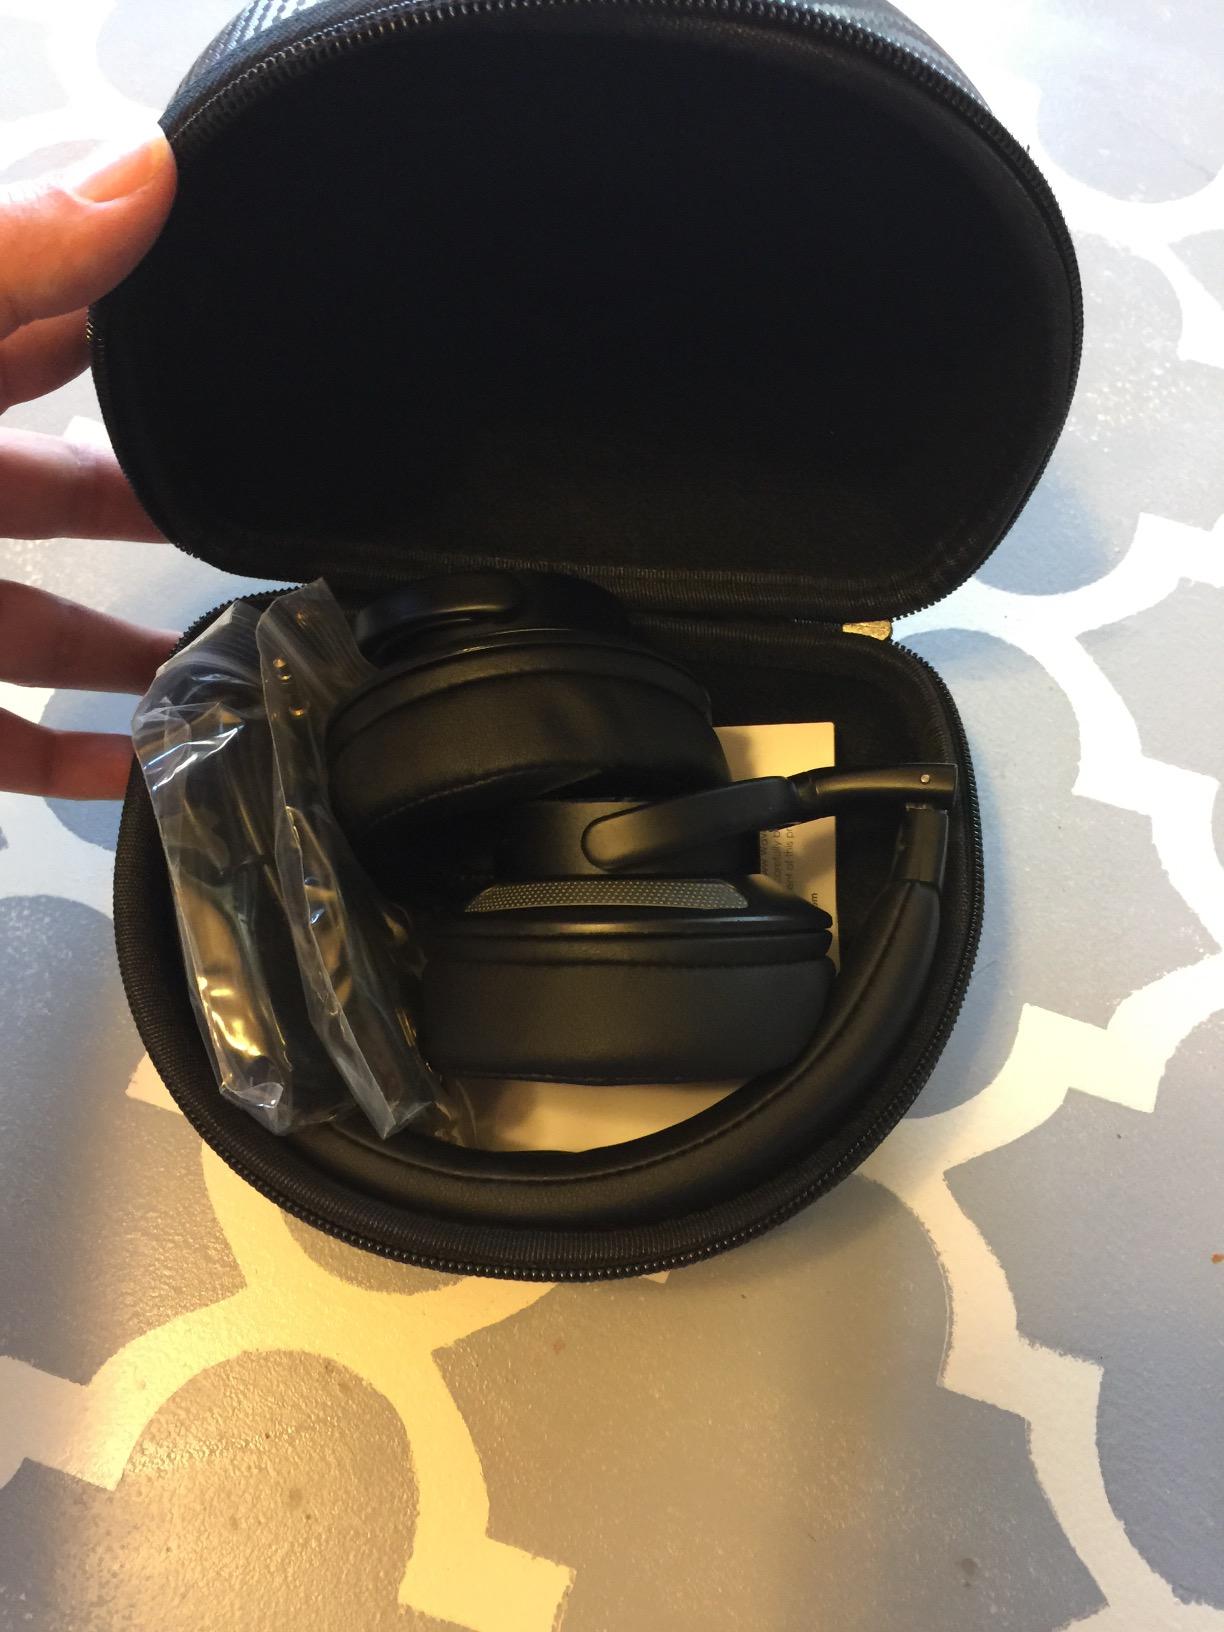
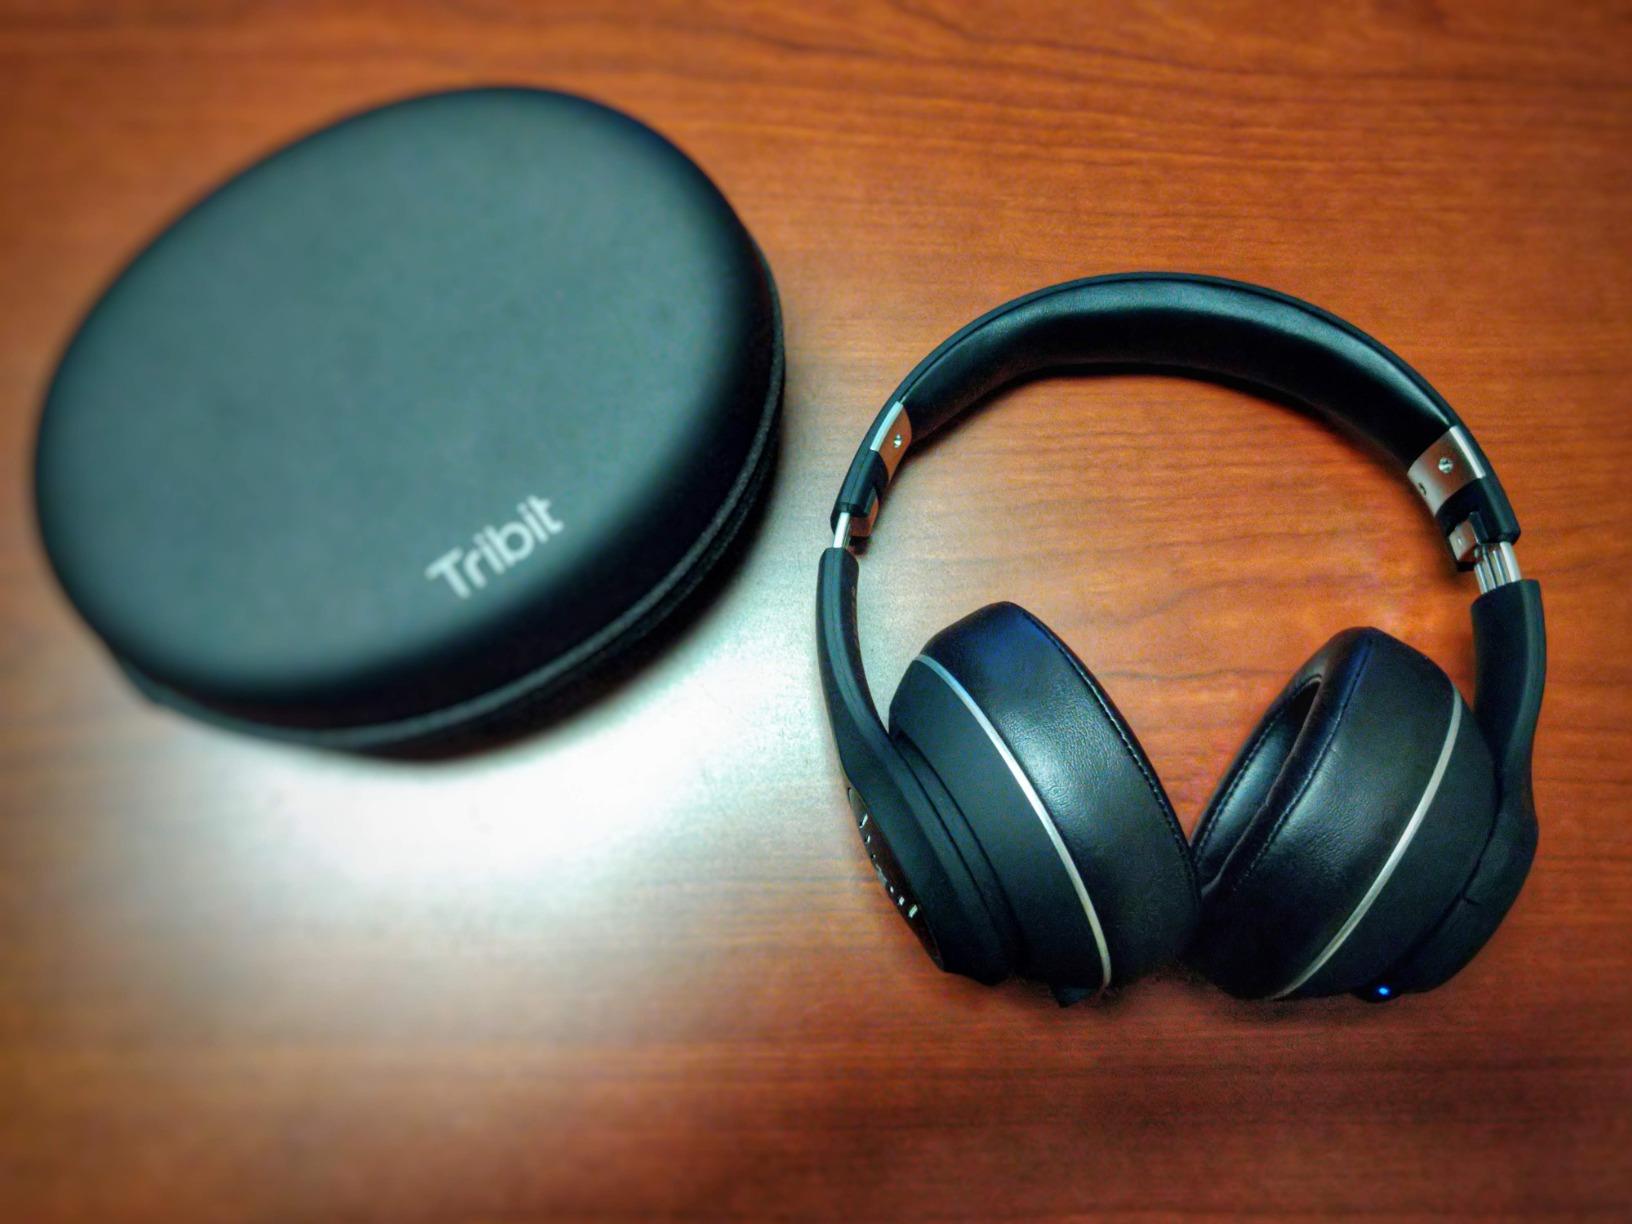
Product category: headphones
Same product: no